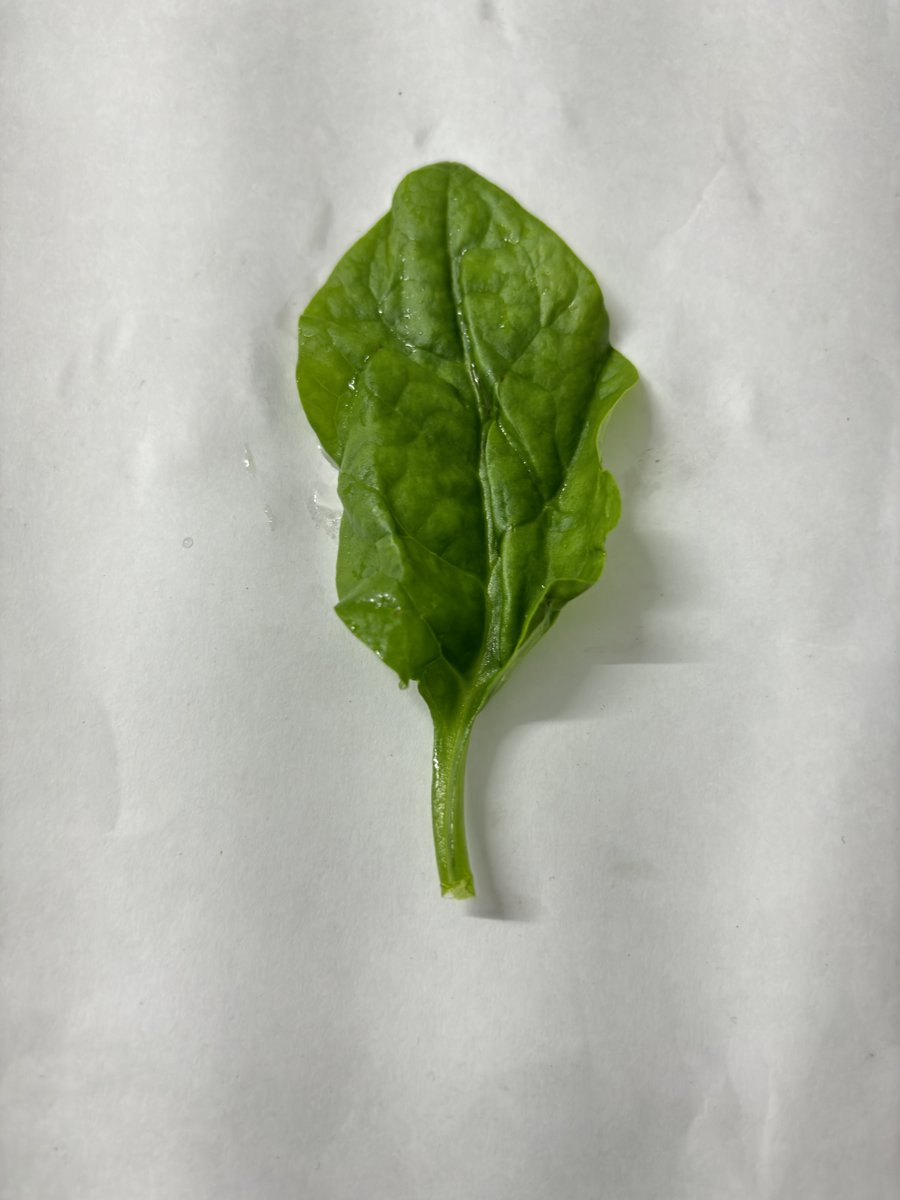
Label: Healthy-Leaf